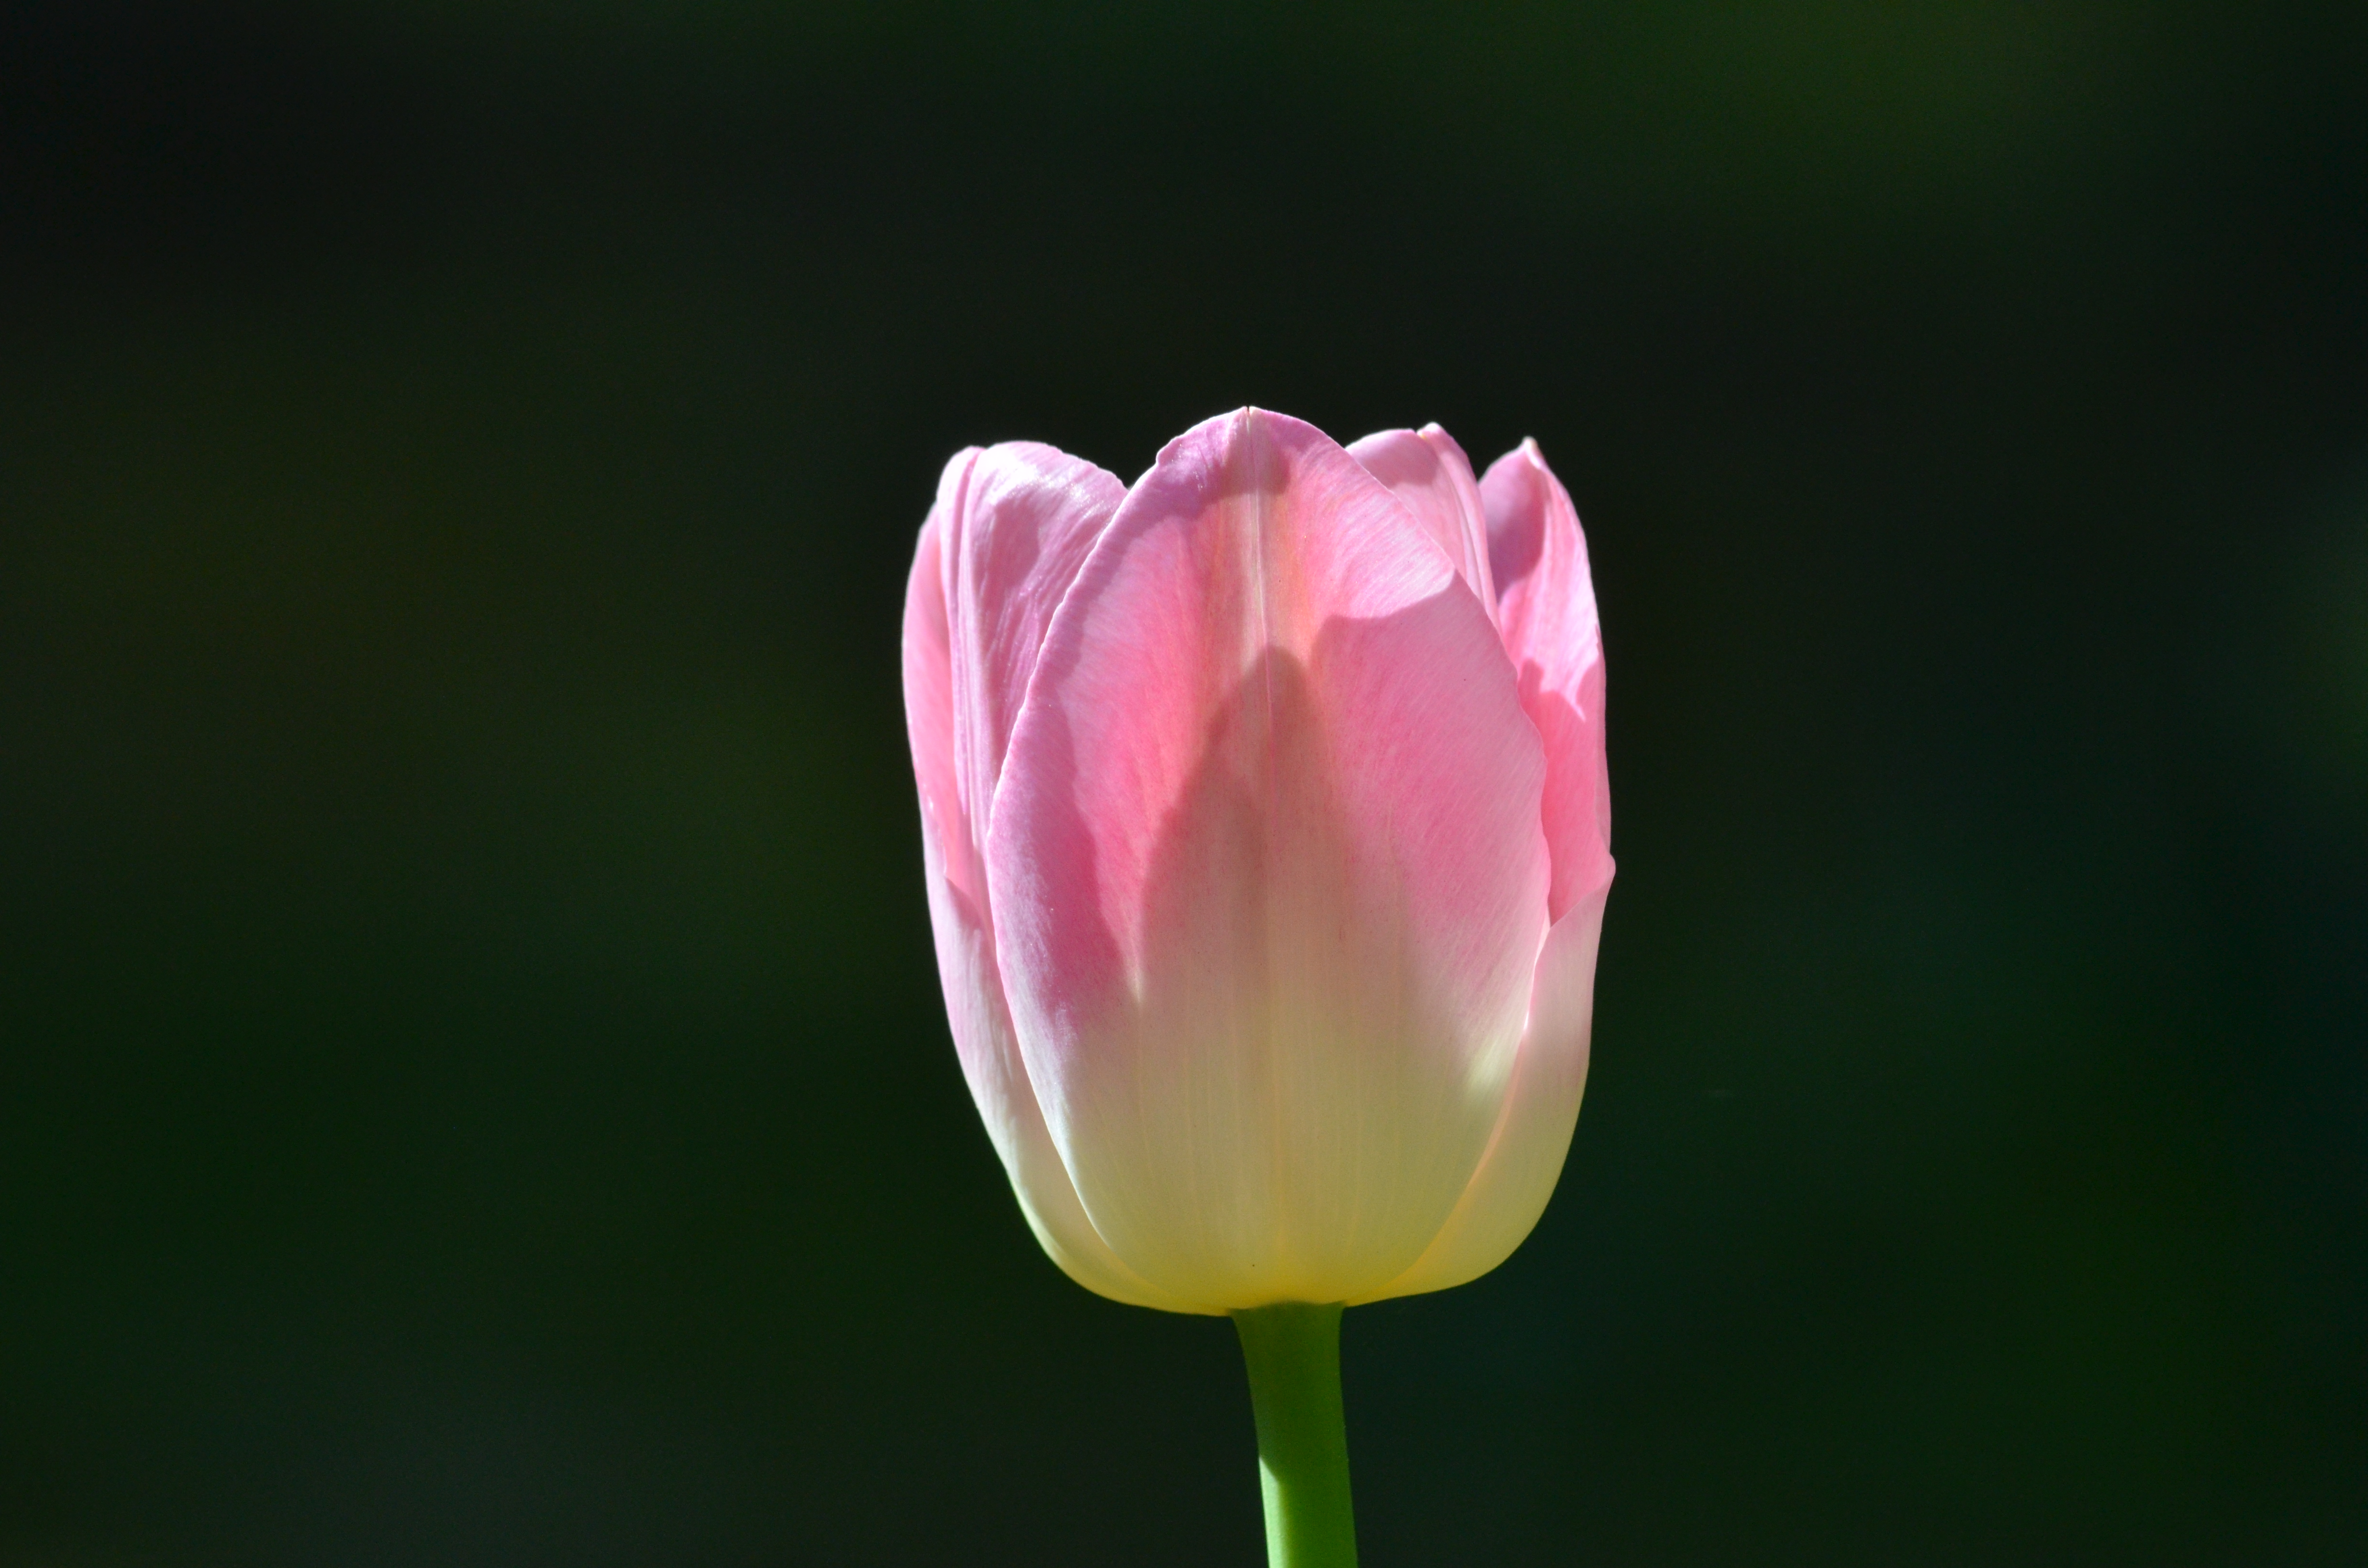
flower, tulip, sunny, plant, lotus, petal, aquatic plant, herbaceous plant, natural landscape, sacred lotus, lotus family, annual plant, water lily, flowering plant, proteales, Pedicel, magenta, macro photography, bud, wildflower, perennial plant, plant stem, still life photography, coquelicot, lily family, poppy family, dicotyledon, landscape, blossom, art